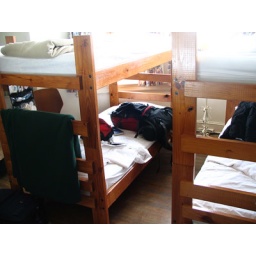
my bunk (the one with the red and black pack) at the William Penn House in DC